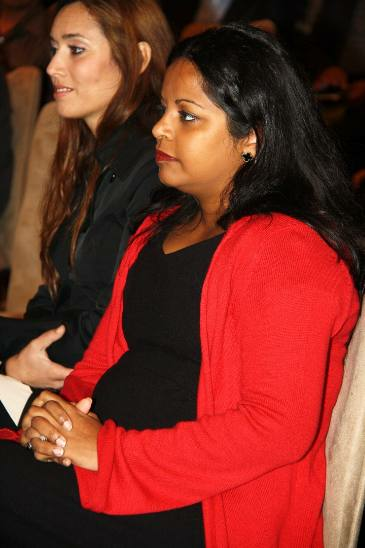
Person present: Yes